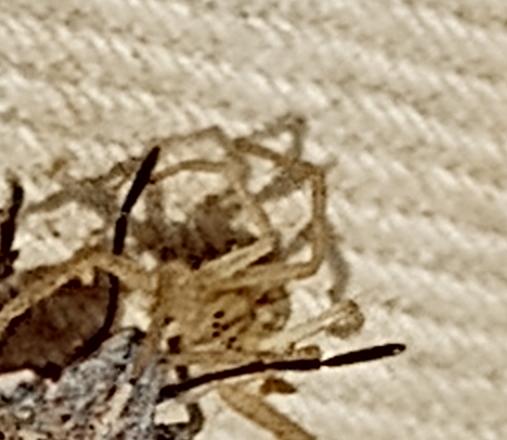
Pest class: predators